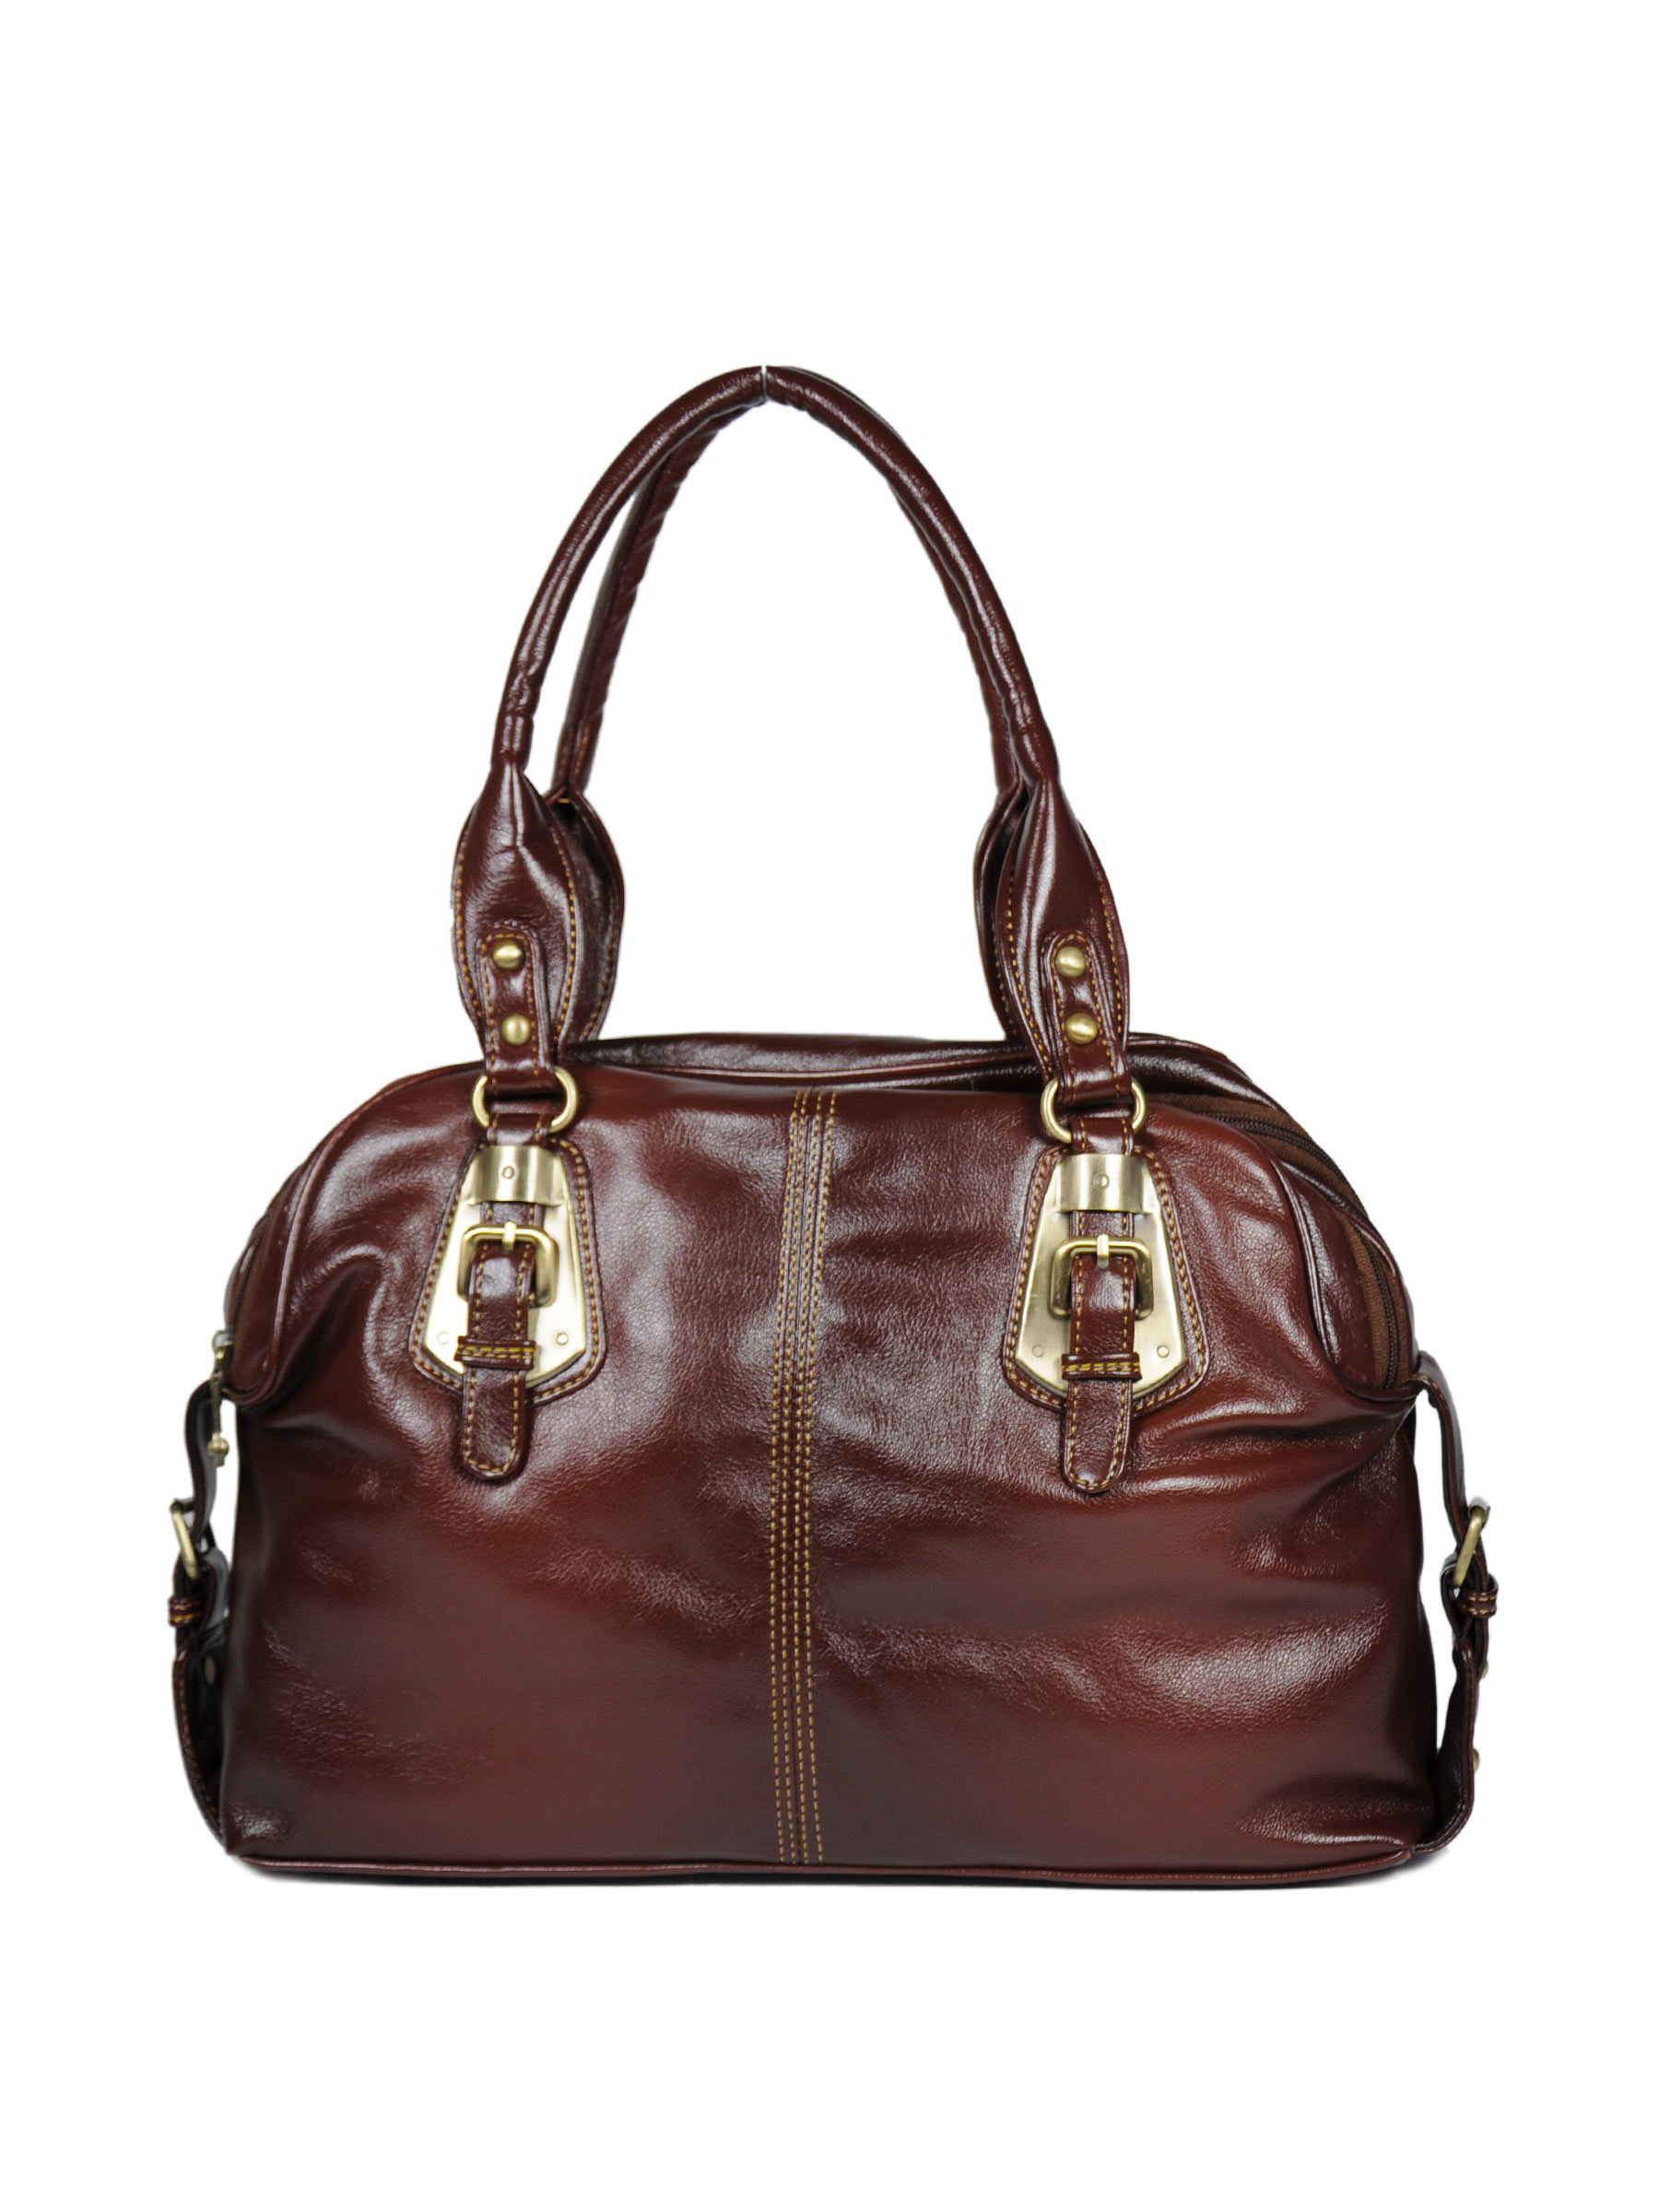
Murcia Women Rubena Brown Handbags
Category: Accessories / Bags / Handbags
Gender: Women
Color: Brown
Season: Winter 2015
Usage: Casual